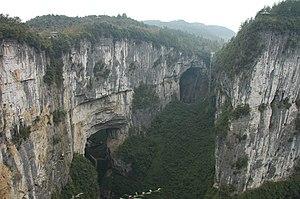
Le xian de Wulong est une subdivision de la municipalité de Chongqing en Chine.